Ernest Guiraud

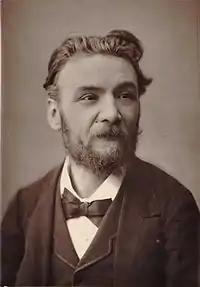
Guiraud, photograph by G. Camus, c. 1890

Ernest Guiraud (23 June 18376 May 1892) was an American-born French composer and music teacher. He is best known for writing the traditional orchestral recitatives used for Bizet's opera "Carmen" and for Offenbach's opera "Les contes d'Hoffmann" ("The Tales of Hoffmann").